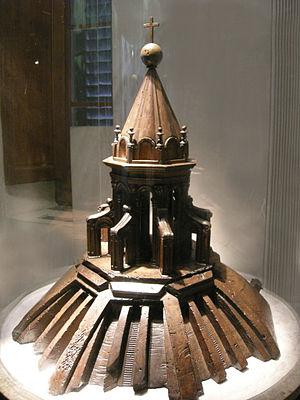
1431 : construction du palais royal de Texcoco par 200 000 Acolhuas au Mexique.
Filippo di Ser Brunellesco Lippi ou Filippo Brunelleschi, né en 1377 à Florence et mort le 15 avril 1446, est un architecte, sculpteur, peintre, et orfèvre de l'école florentine.
La connaissance technique est l’ensemble des moyens cognitifs mis en œuvre pour conduire à son terme un projet technique, qu'il s'agisse de techniques reposant sur un savoir scientifique avancé, d'art, d'artisanat, ou de techniques issues de l'expérience.